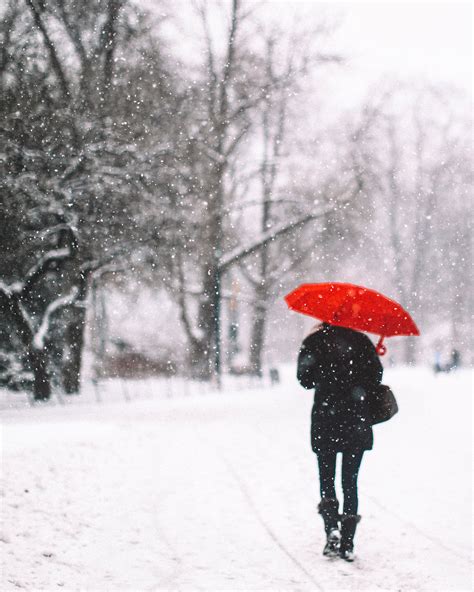
Weather: snow or frosty